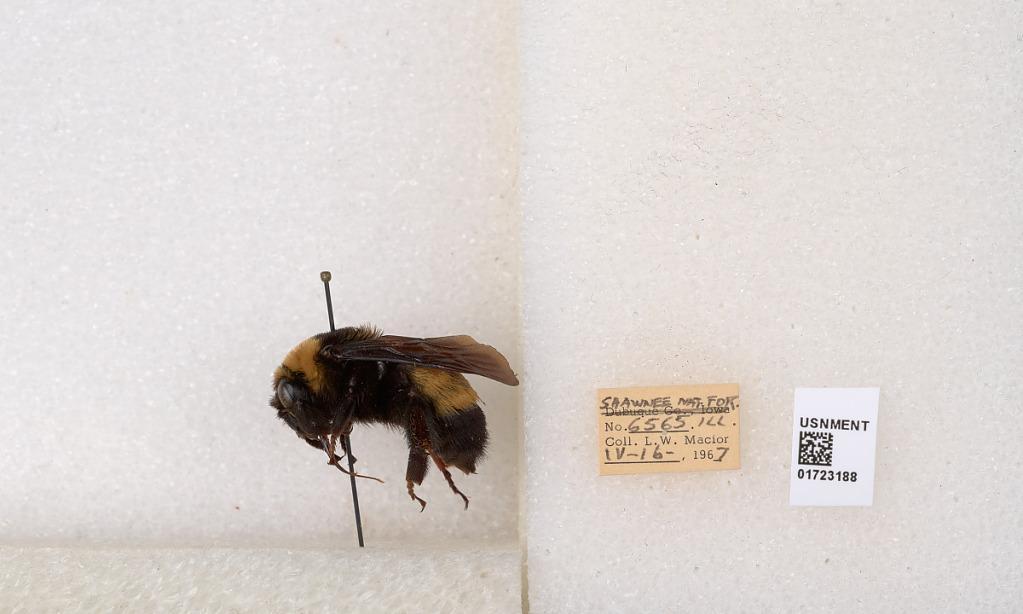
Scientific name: Bombus (Bombus) nevadensis auricormus
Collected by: L. Macior
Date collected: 1967-4-16
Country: United States
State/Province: Illinois
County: Johnson
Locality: Shawnee National Forest
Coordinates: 37.5114, -88.8011